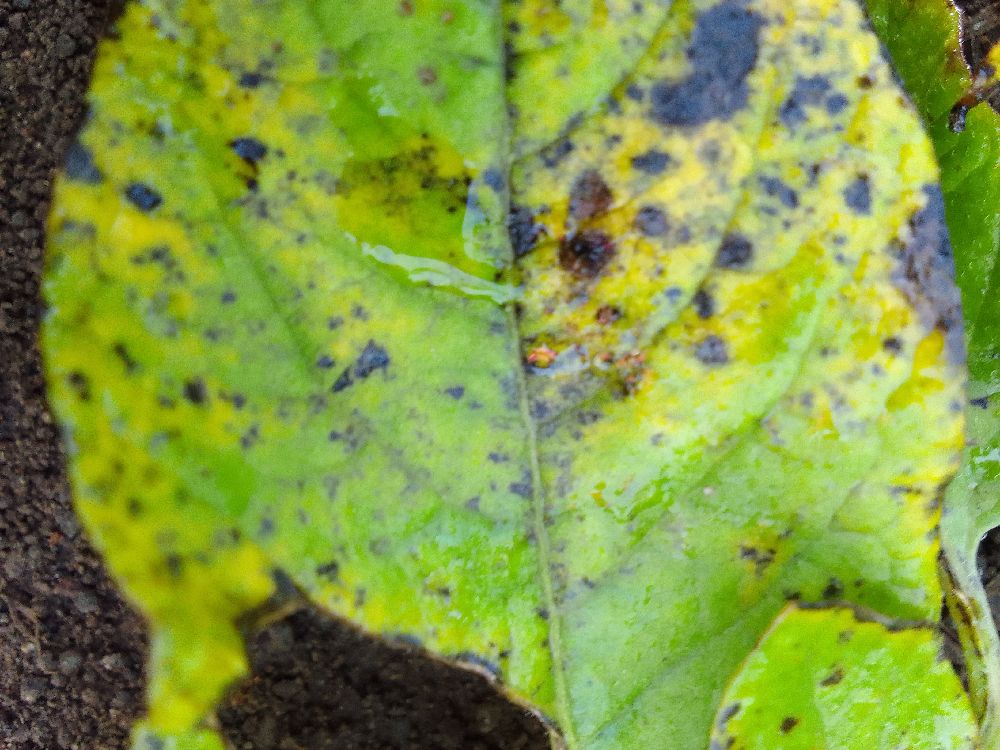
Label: Early blight